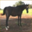
Label: horse